Dear Cardholder

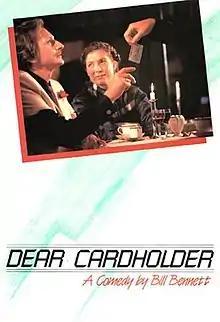

Dear Cardholder is a 1989 Australian film about a man who gets into credit card debt while attempting to design a tax planner computer program. It was written and directed by Bill Bennett and stars Robin Ramsay.